Benn (Bencjon Rabinowicz)

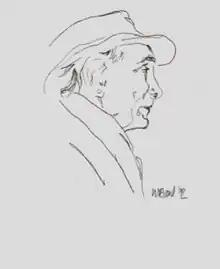

Benn (Bencjon Rabinowicz) (1905–1989) was a painter associated with the School of Paris. His early work was mostly figurative; much of his later work is inspired by the Bible, particularly the Book of Psalms.